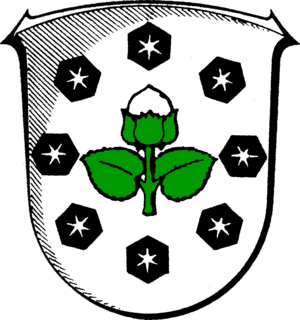
Nüsttal est une municipalité allemande située dans le land de la Hesse et l'arrondissement de Fulda.